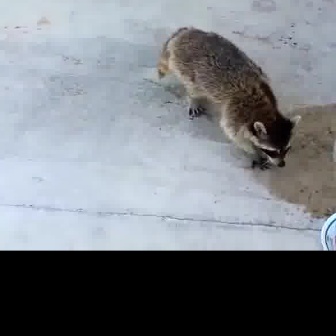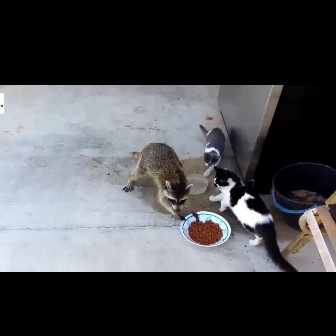
  Please identify the target specified by the bounding box [157,26,300,169] in the first image and locate it in the second image. Return the coordinates in [x_min,y_min,x_max,y_max] format.
Answer: [121,143,199,221]